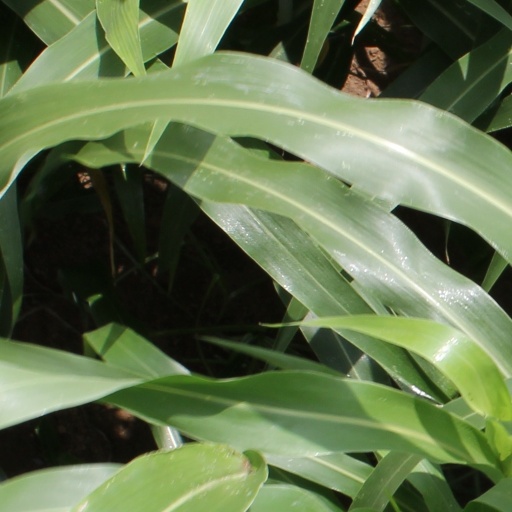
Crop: sorghum